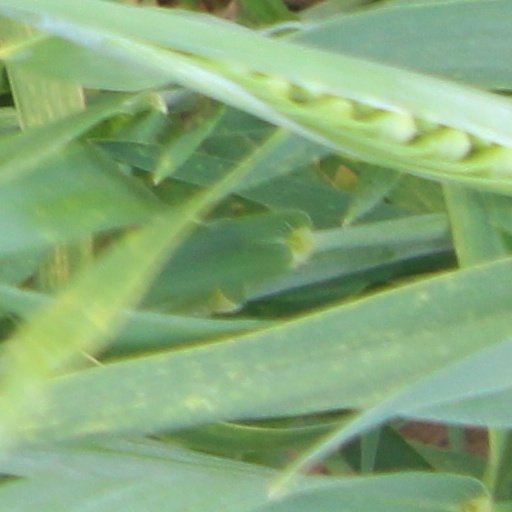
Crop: wheat